Timeline of the annexation of Crimea by the Russian Federation

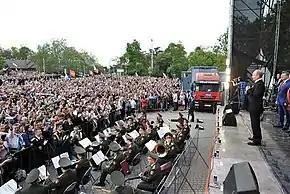
President Vladimir Putin in Crimean Sevastopol to watch Victory Day parade on 9 May 2014

A day before the Crimean referendum, tens of thousands of Russian demonstrators held anti-war protests in Moscow opposing Russian military intervention in Ukraine. It was the largest protest in Russia since the 2011–13 Russian protests.